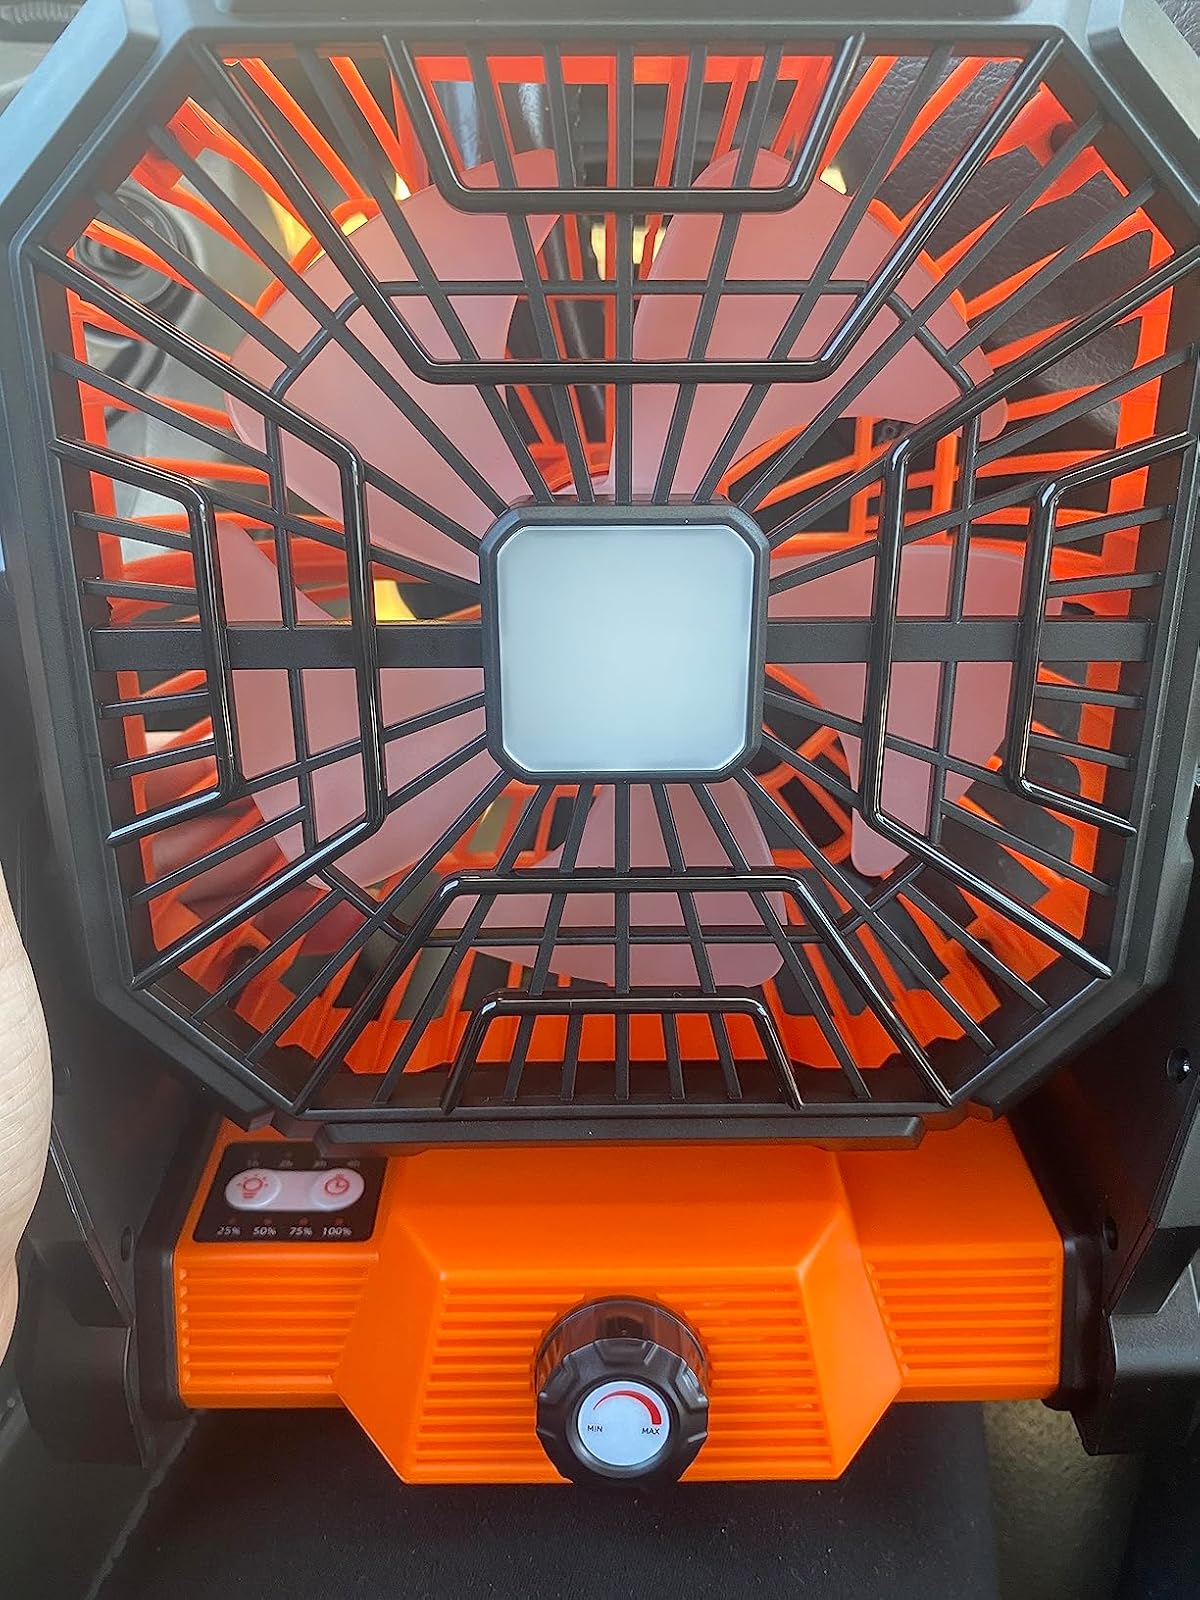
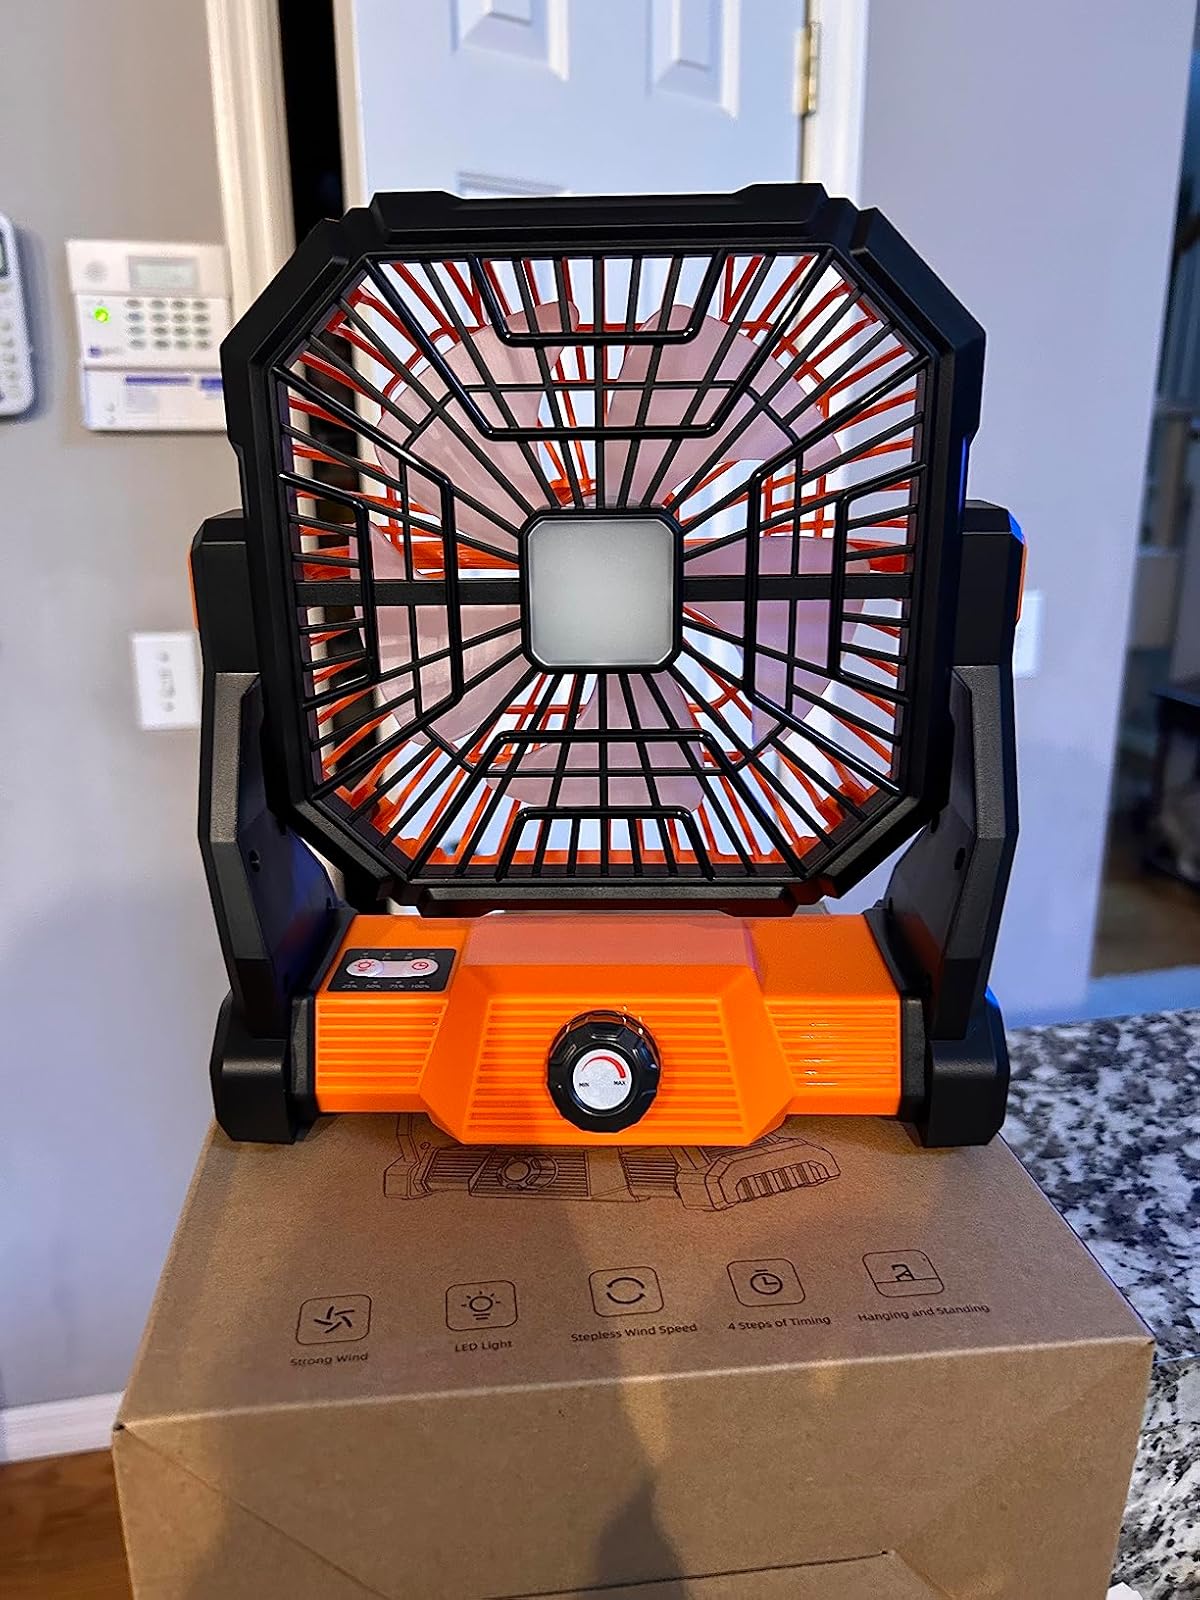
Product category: lantern
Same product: yes